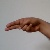
The image shows a hand gesture representing the letter 'H' in Indian Sign Language.